Dronning Louise, Esbjerg

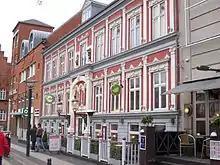
Dronning Louise, Esbjerg

The Dronning Louise (Queen Louise) is a restaurant and pub in the centre of Esbjerg, Denmark. A listed building since 1989, its facade overlooking the market place was fully restored in 1994.